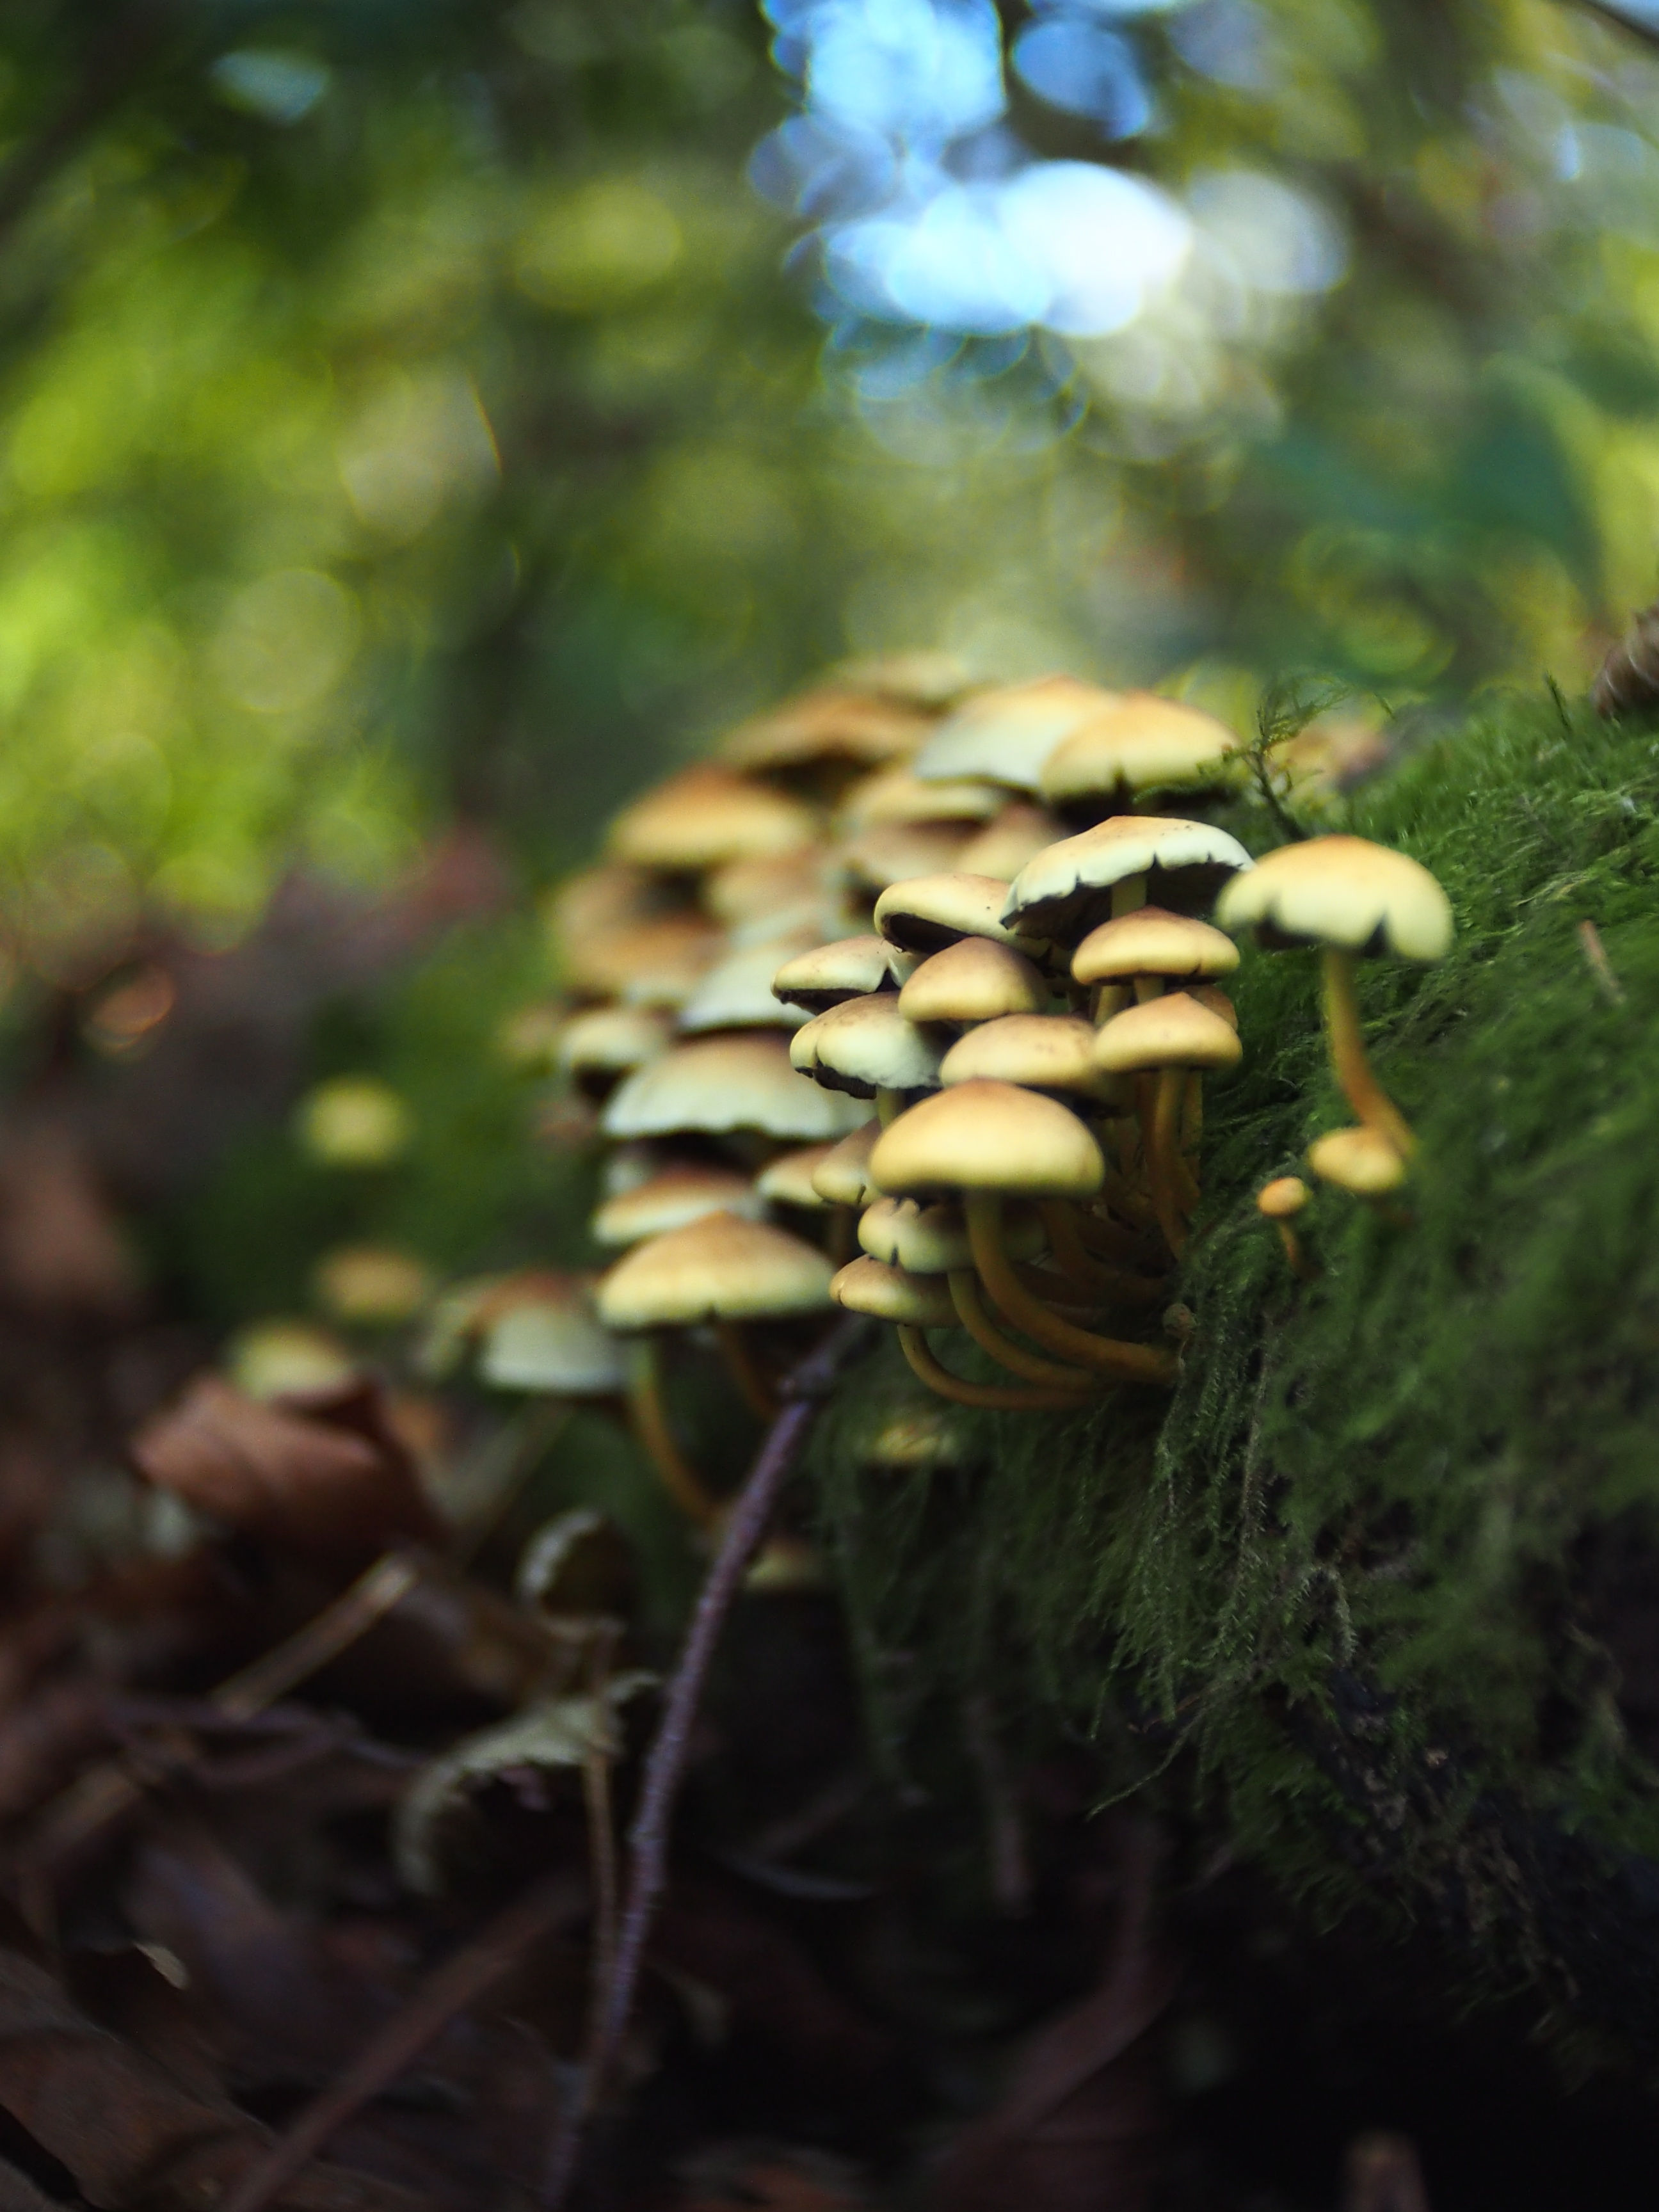
tree, nature, forest, bokeh, plant, sunlight, leaf, flower, moss, log, green, jungle, lush, autumn, botany, mushroom, flora, wildflower, close up, fungus, fungi, mushrooms, rainforest, depthoffield, woodland, habitat, hongos, cogumelos, mushroomhunting, macro photography, natural environment, woody plant